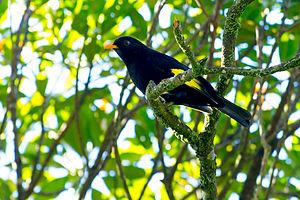
Le Cotinga noir est une espèce d'oiseaux de la famille des Cotingidae.
Tijuca est un genre de passereaux de la famille des Cotingidae.